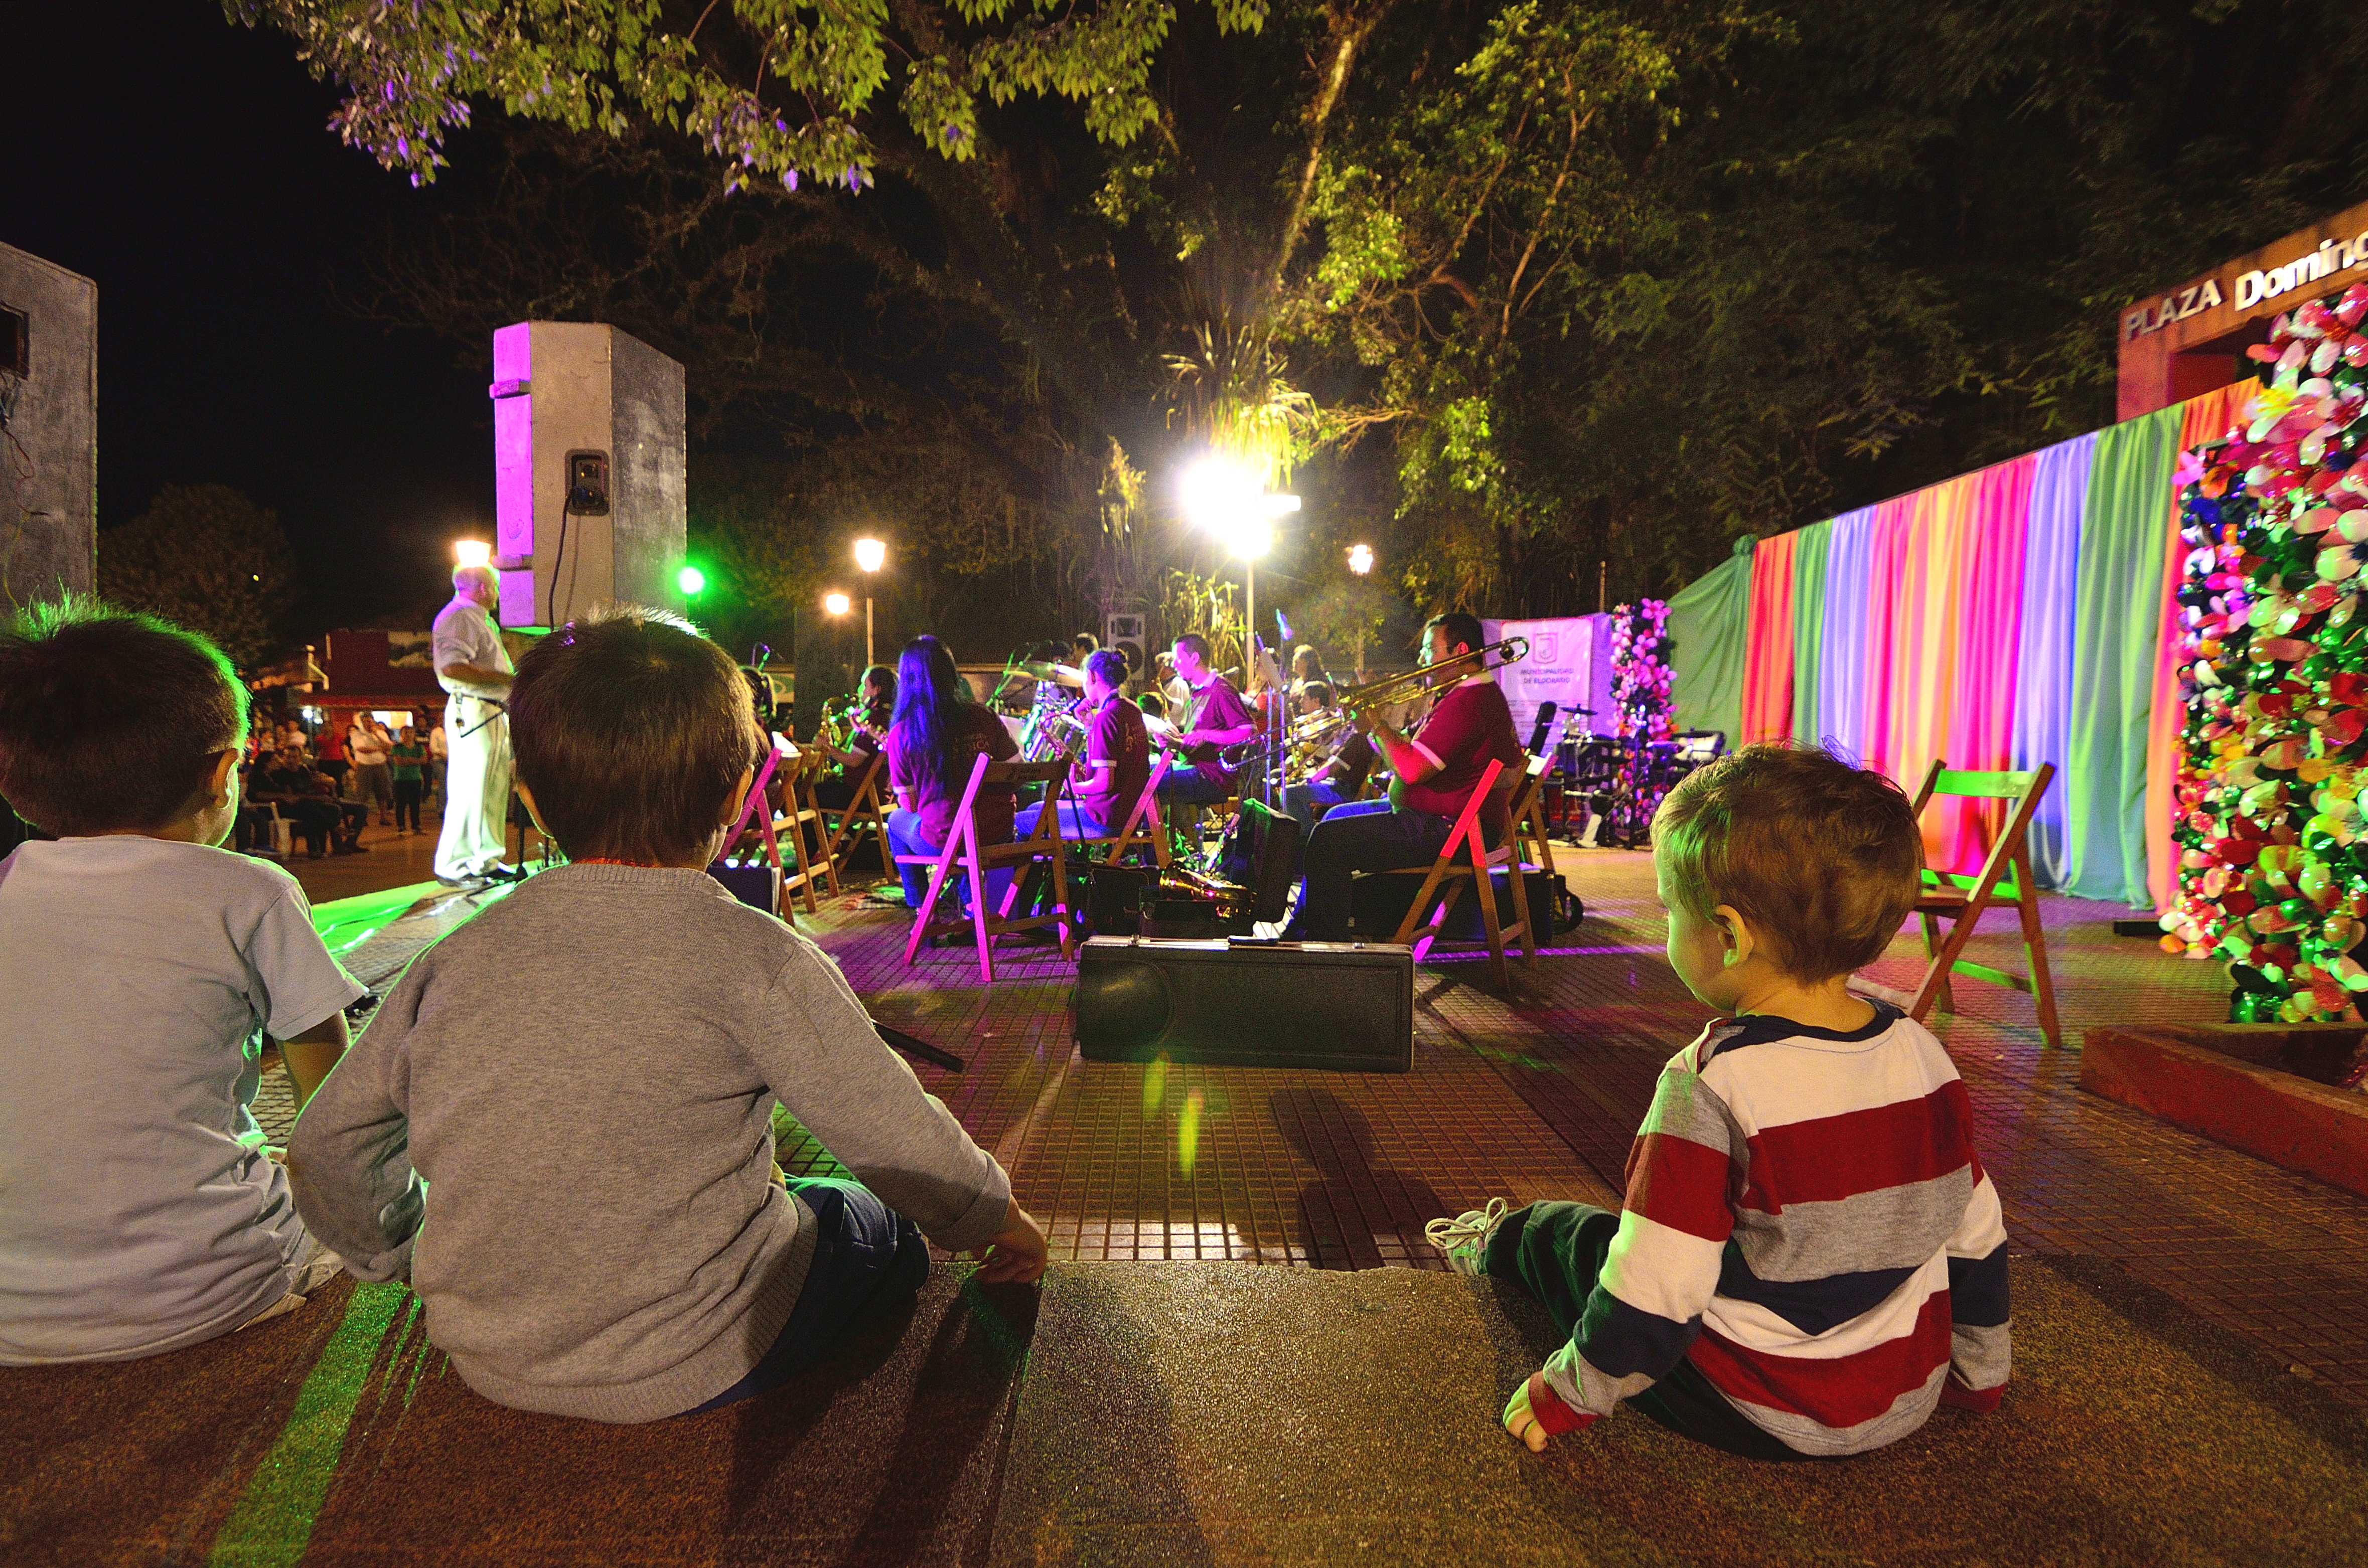
night, crowd, color, plaza, christmas, festival, party, mujer, event, eldorado, misiones, sarmiento, diadelamujer